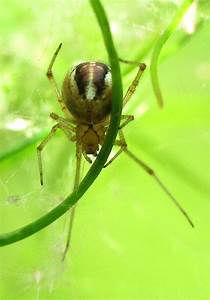
Label: spider